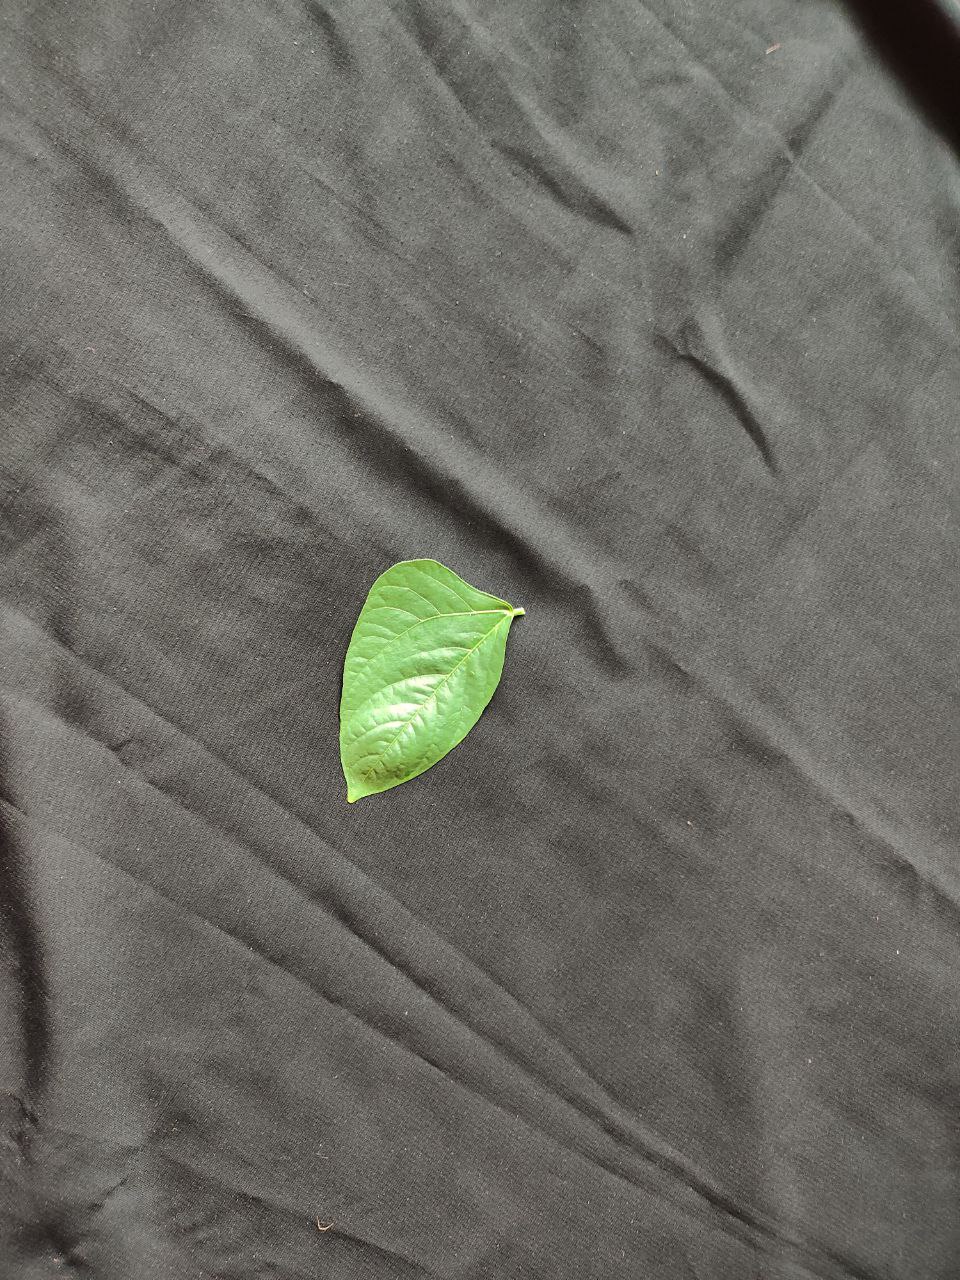
Crop: cowpea
Leaf condition: Fresh Leaf